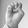
ASL letter: E